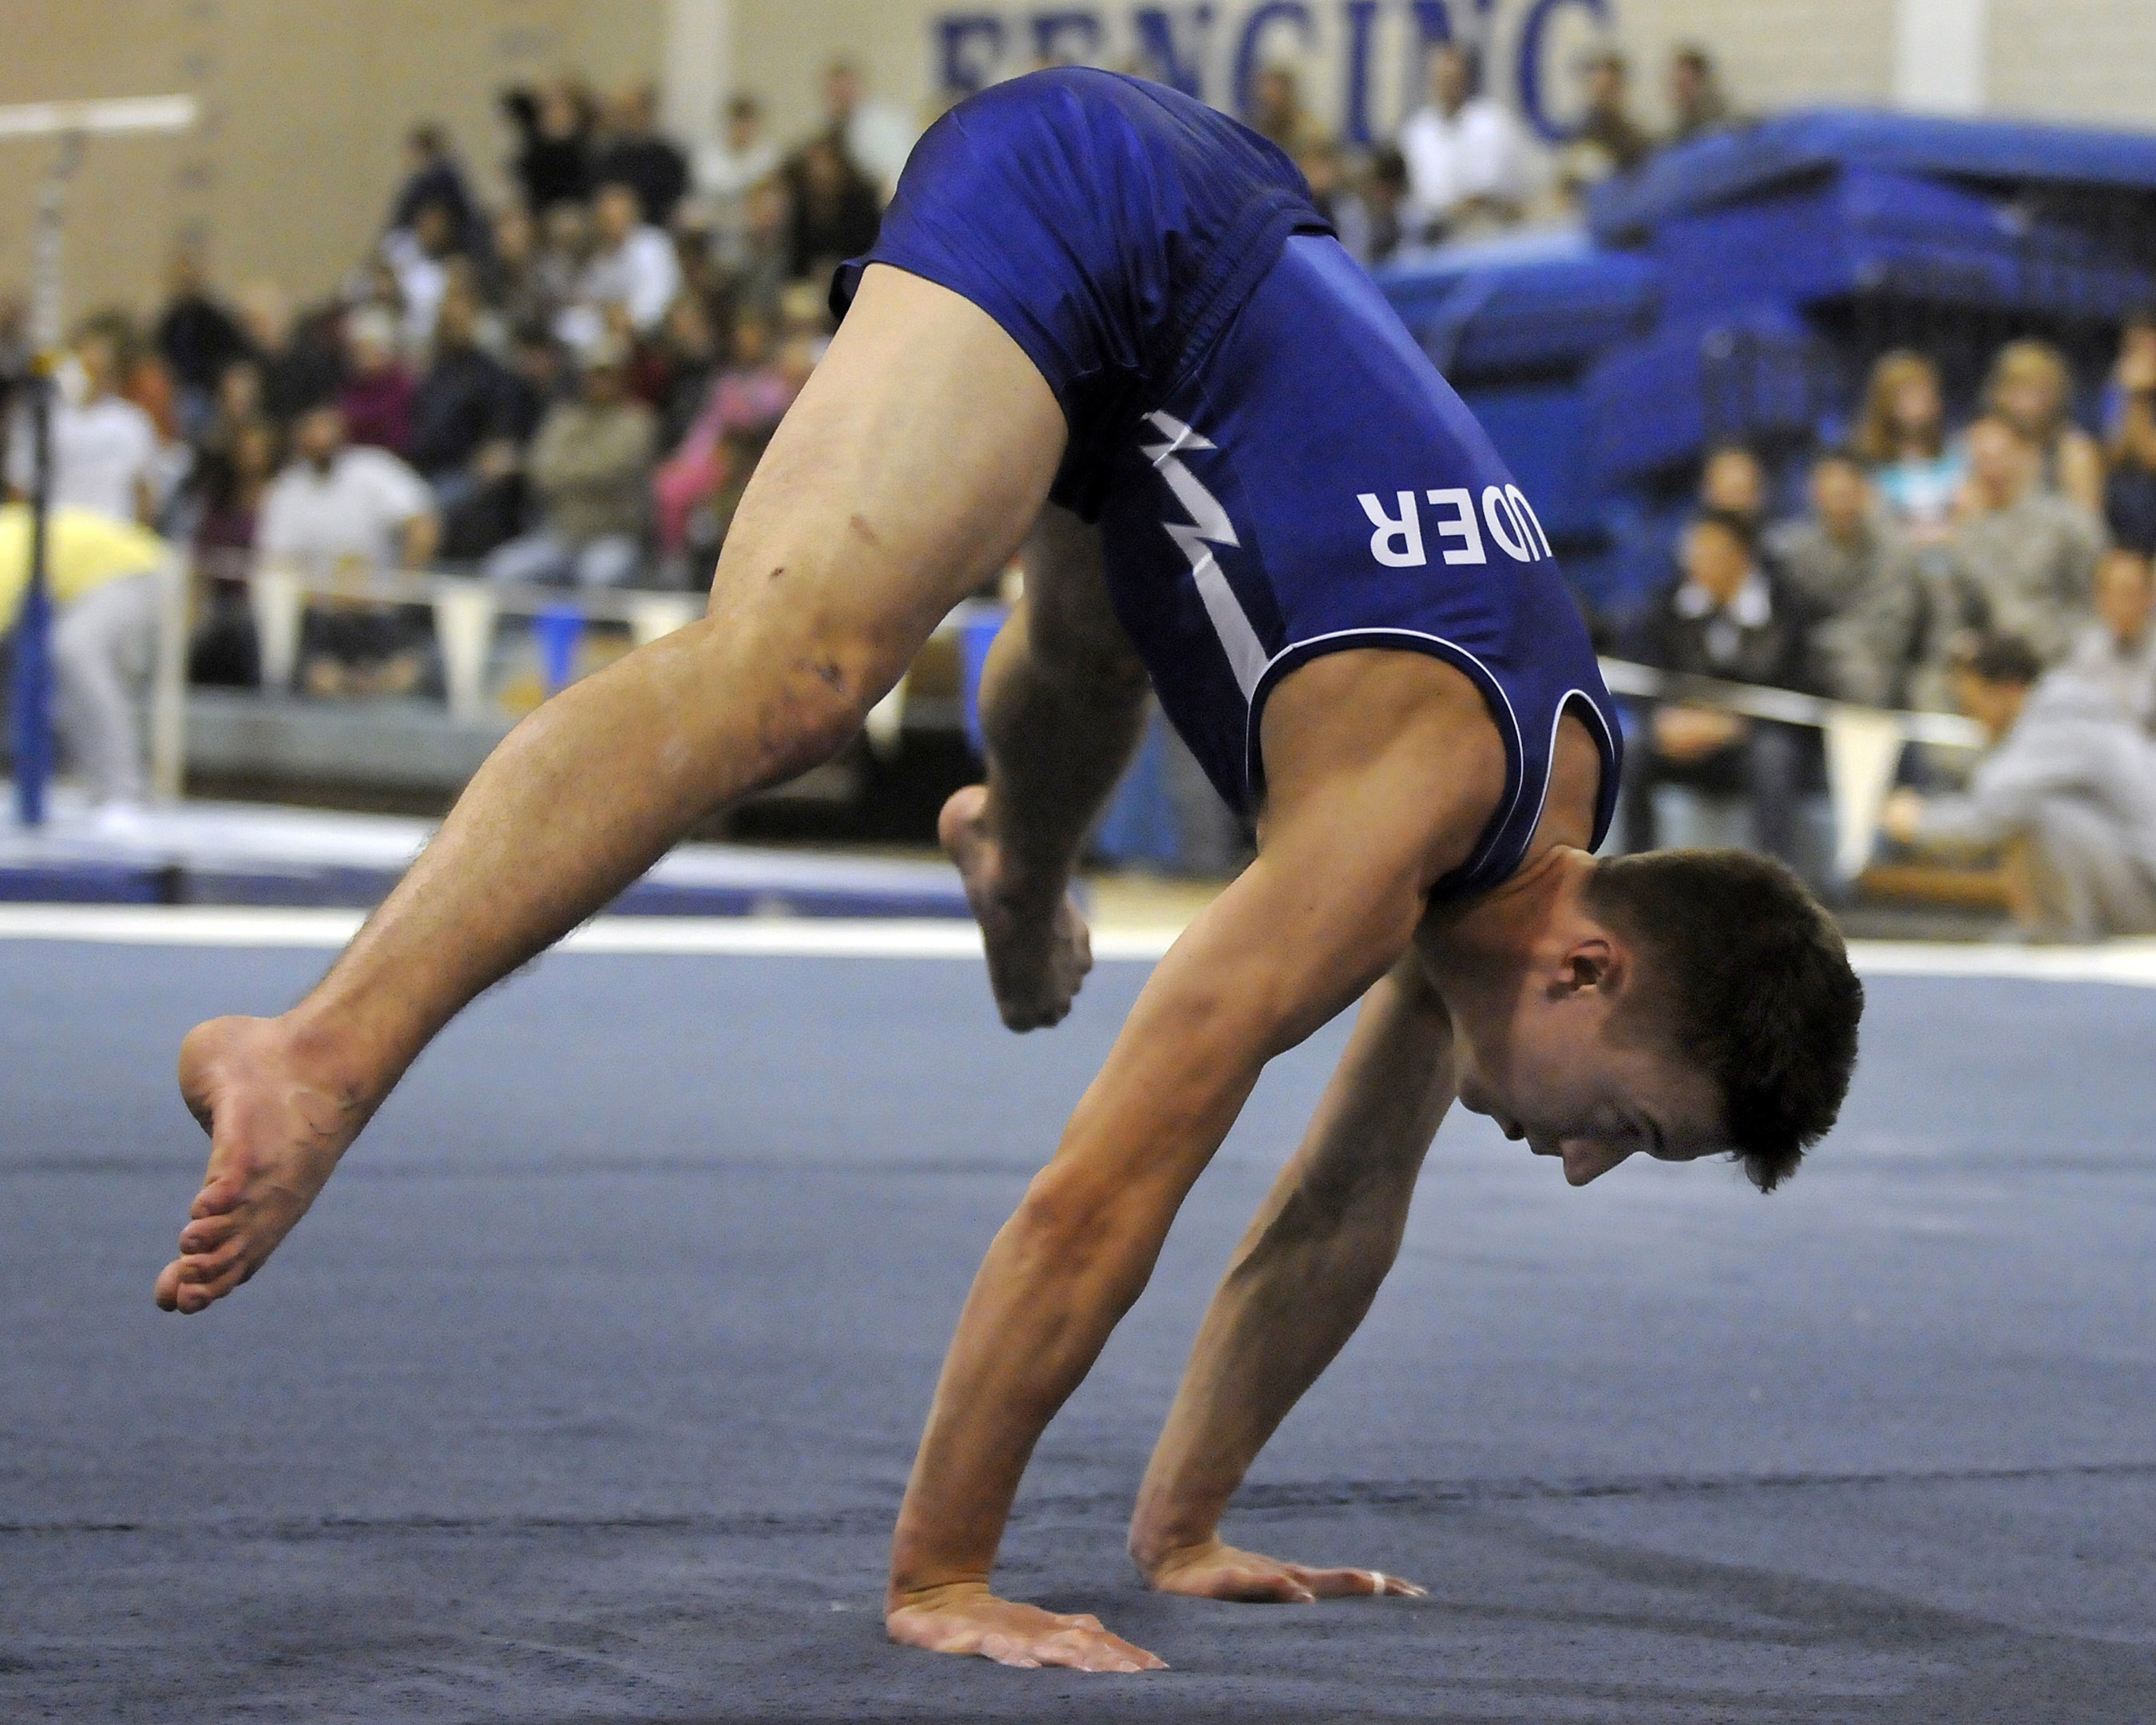
man, floor, male, artistic, exercise, fitness, swimmer, sports, performance, athlete, wrestling, strength, gymnastics, split, handstand, graceful, gymnast, poise, tumbling, individual sports, collegiate wrestling, floor gymnastics